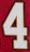
Number: 4